The Secret of Wera Baranska

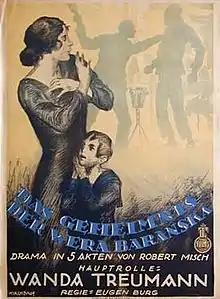

The Secret of Wera Baranska (German: Das Geheimnis der Wera Baranska) is a 1919 German silent film directed by Eugen Burg, Franz Porten and Rosa Porten. It stars Wanda Treumann, Paul Hartmann, and Reinhold Schünzel.